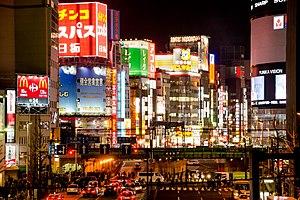
Shinjuku est l'un des 23 arrondissements spéciaux de Tokyo fondés en 1947 en remplacement de la municipalité de Tokyo. En 2008, sa population était de 313 806 personnes pour une superficie de 18,23 km². C'est là que se trouve le gouvernement de la métropole de Tokyo.